Allen Robinson

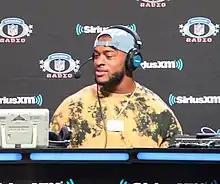
Robinson in 2019

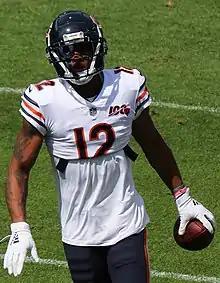
Robinson with the Chicago Bears in 2019

In Week 1 against the Packers, Robinson caught seven passes for 102 receiving yards as the Bears lost 10–3. In Week 2 against the Denver Broncos, Robinson caught four passes for 41 receiving yards as the Bears won 16–14. With seconds left on the game clock, Robinson caught a 25-yard pass from quarterback Mitchell Trubisky that set up a 53-yard game winning field goal by Eddy Piñeiro. In Week 5 against the Oakland Raiders, Robinson caught seven passes for 97 receiving yards and two receiving touchdowns in the 24–21 loss. In Week 12 against the New York Giants, Robinson caught six passes for 131 receiving yards and a receiving touchdown in the 19–14 win. In Week 13 against the Lions on Thanksgiving Day, Robinson caught eight passes for 86 receiving yards and a receiving touchdown in the 24–20 win. In the following week's game against the Cowboys on "Thursday Night Football", Robinson caught five passes for 48 receiving yards and two receiving touchdowns in the 31–24 win. In Week 15 against the Packers, Robinson caught seven passes for 125 receiving yards in the 21–13 loss. During the game, Robinson reached 1,000 receiving yards on the season for the first time since 2015. He became the first Bears receiver to reach 1,000 receiving yards in a single season since Alshon Jeffery in 2014. Robinson finished the 2019 season with a career high in receptions with 98 for 1,147 receiving yards and seven receiving touchdowns.